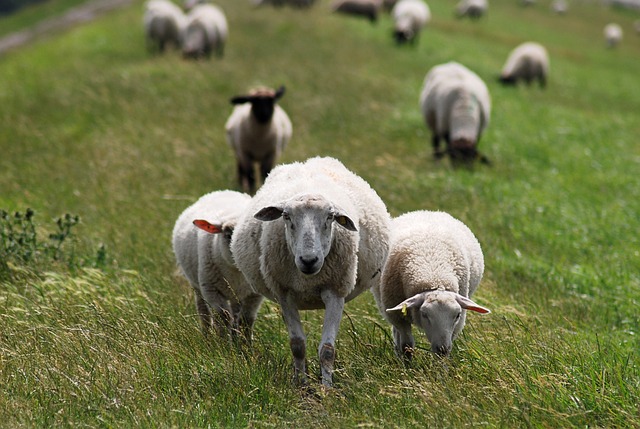
Label: pecora